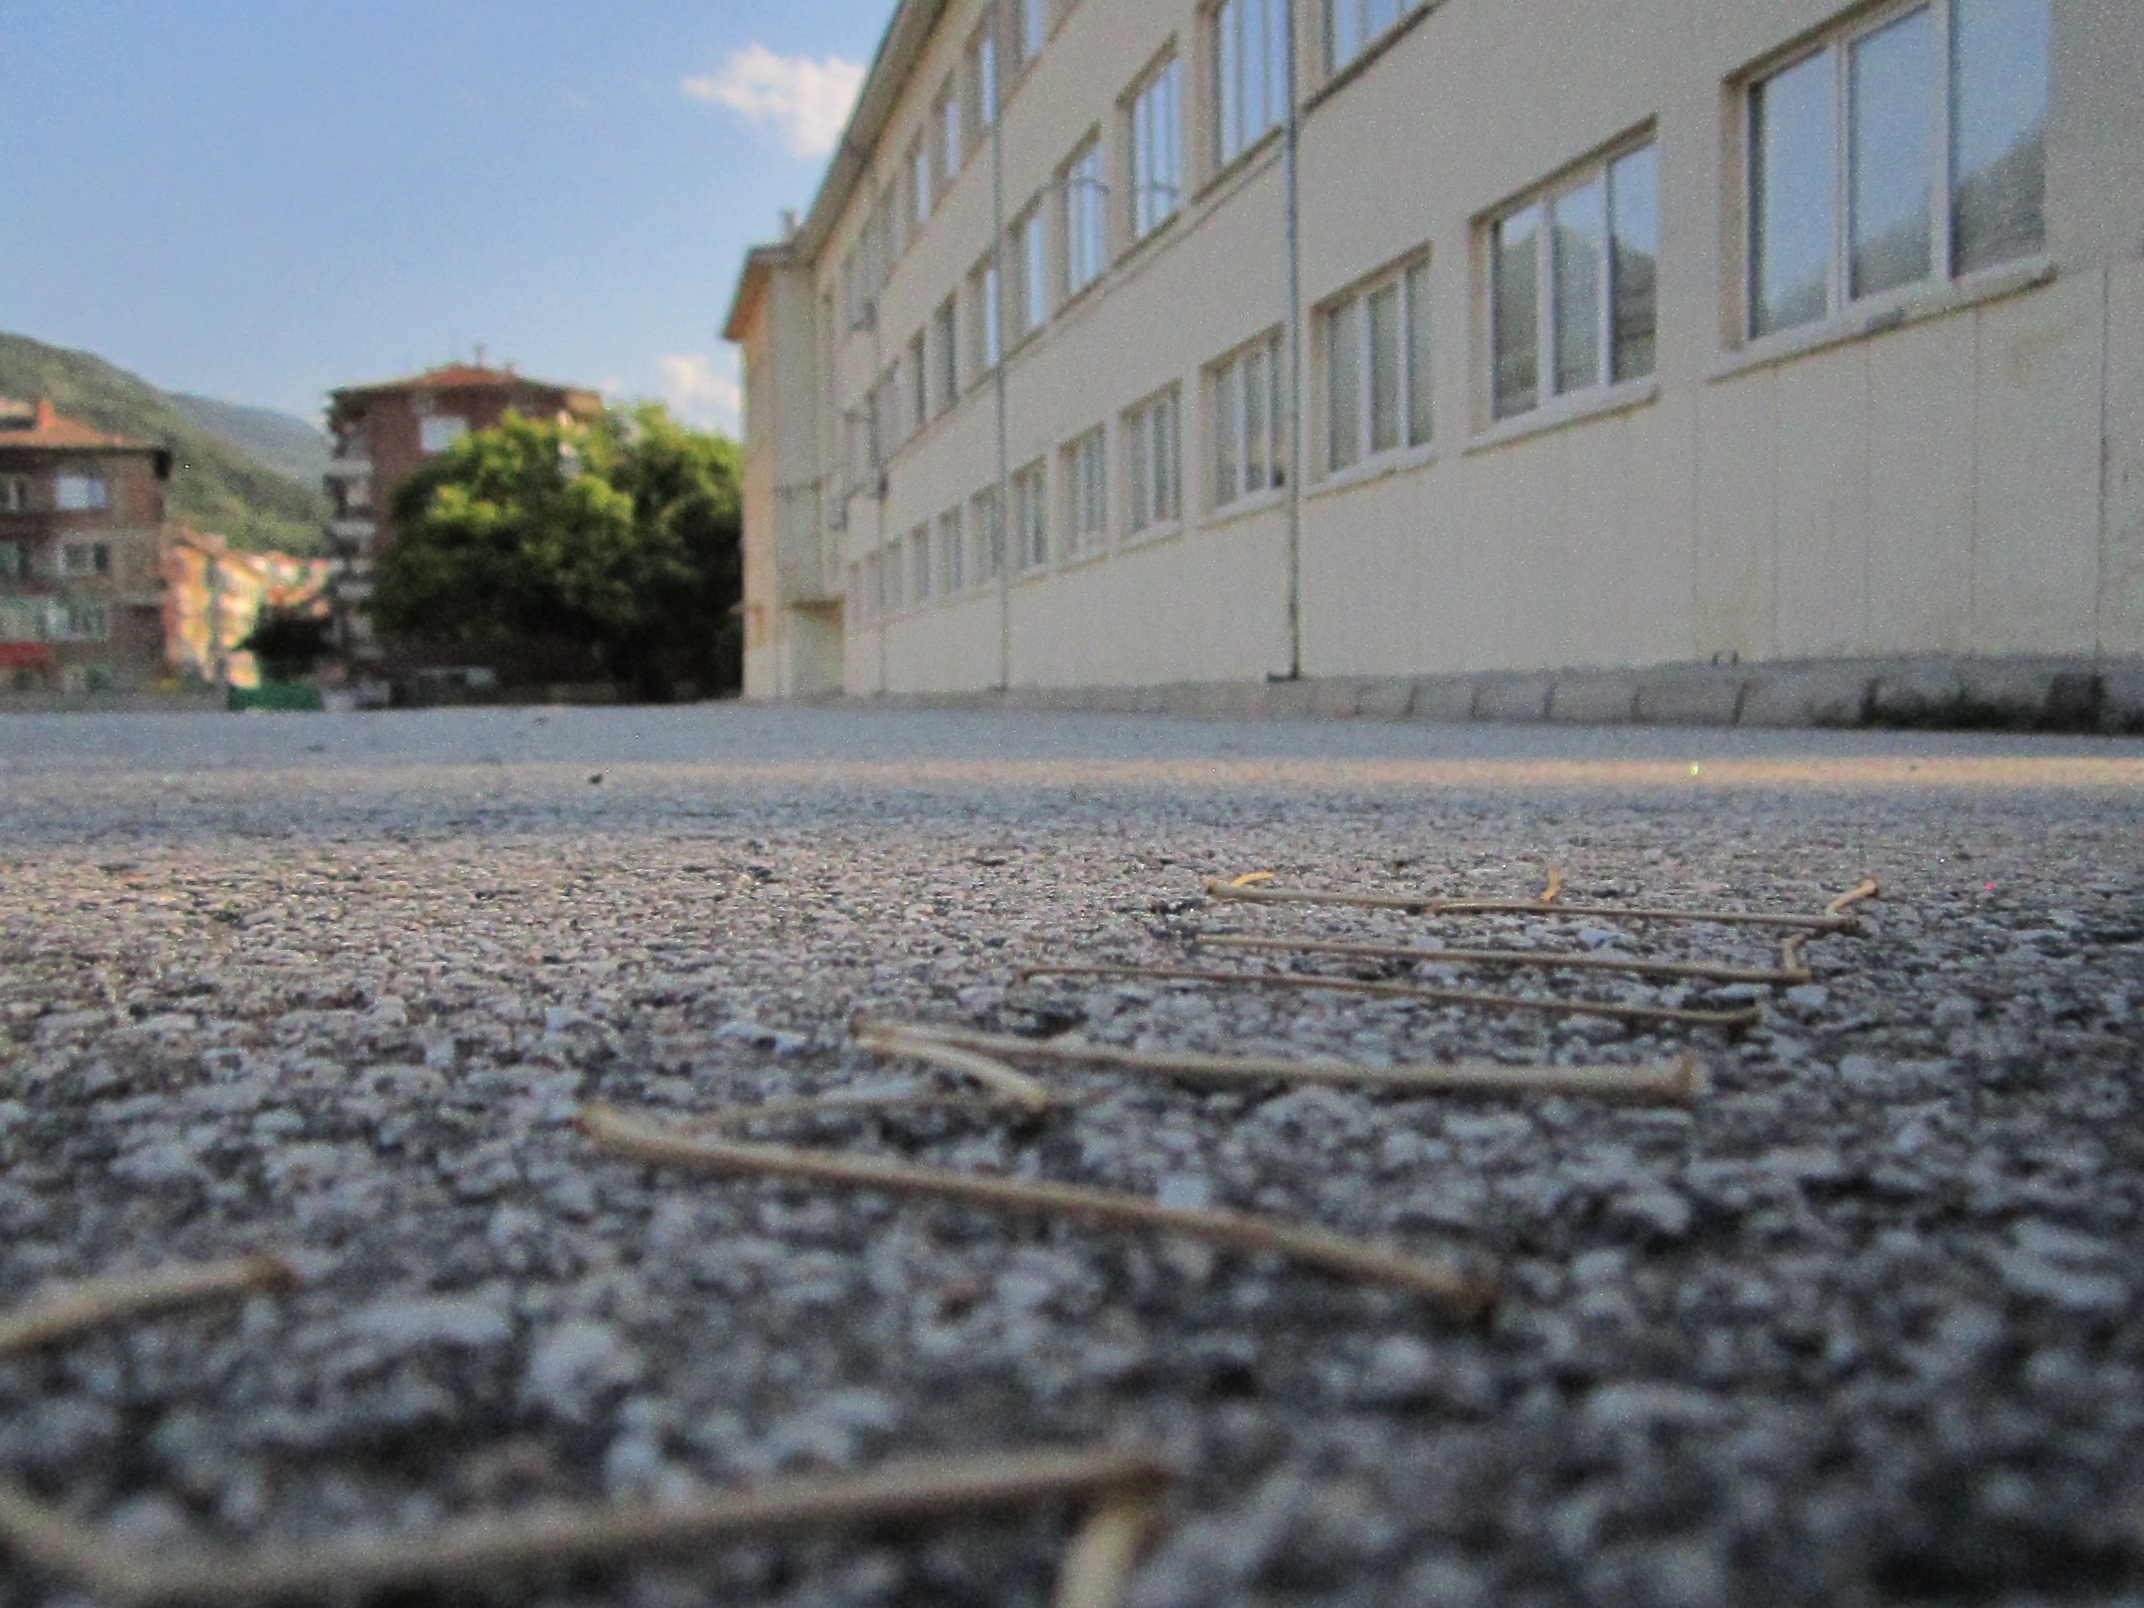
city, suburb, road surface, residential area